Minetta Creek

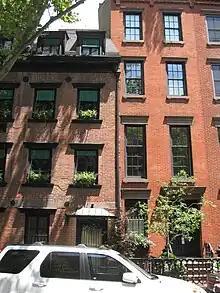
Street view of 45 West 12th Street (left), whose eastern wall overlaps 43 West 12th Street (right), a result of the former building constructed on the bank of Minetta Creek

The covering of Minetta Stream began in 1820, when the common council appointed James Wallace to build a Minetta sewer. Joan H. Geismar, an urban archaeologist who wrote an archaeological assessment of Washington Square Park in 2005, hypothesized that the purpose of this sewer was in part to function as a drain directing water away from the potter's field. Geismar surmised that the building of the sewer was not enough for the creek to avoid the cemetery because in 1823, the common council directed Thomas Cummings to deepen the riverbed of Minetta Creek. Due to the opening of Fifth Avenue, on December 10, 1824, the Council directed that Minetta Creek be culverted from its location at Fourth Street (now Washington Square South) to Sixth Street (now Washington Square North). With the closing of the potter's field on May 25, 1825, the council chose to transform the area into a military parade ground, which eventually became Washington Square Park. By autumn 1828, the creek was diverted to the Hudson River through a wooden sewer. By 1849, the Richmond Hill estate near the southern end of the stream had been demolished, with row houses taking its place, indicating that water no longer flowed through the area. The residential brownstone residence at 45 West Twelfth Street was built in 1846, with its eastern wall at an odd shape, slightly overlapping its neighbor at 43 West Twelfth Street (erected in 1861). This wall had been necessitated because the house was built on the bank of Minetta Creek.